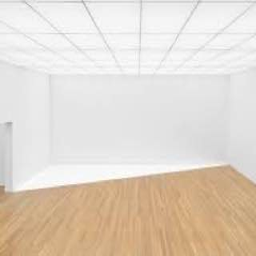
Kunstmuseum Liechtenstein